Inniscarra Lake

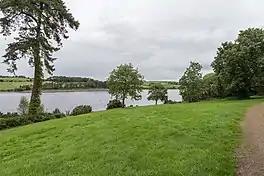
Inniscarra Lake (Taiscumar Reservoir) from Farran Forrest Park

Inniscarra Lake is located along the River Lee in County Cork, Ireland. It is a man-made reservoir formed in the 1950s when Inniscarra Dam was constructed by the Electricity Supply Board. Construction of the dam commenced in 1953, with its floodgates first closed in 1956 and the reservoir fully formed by late 1957.